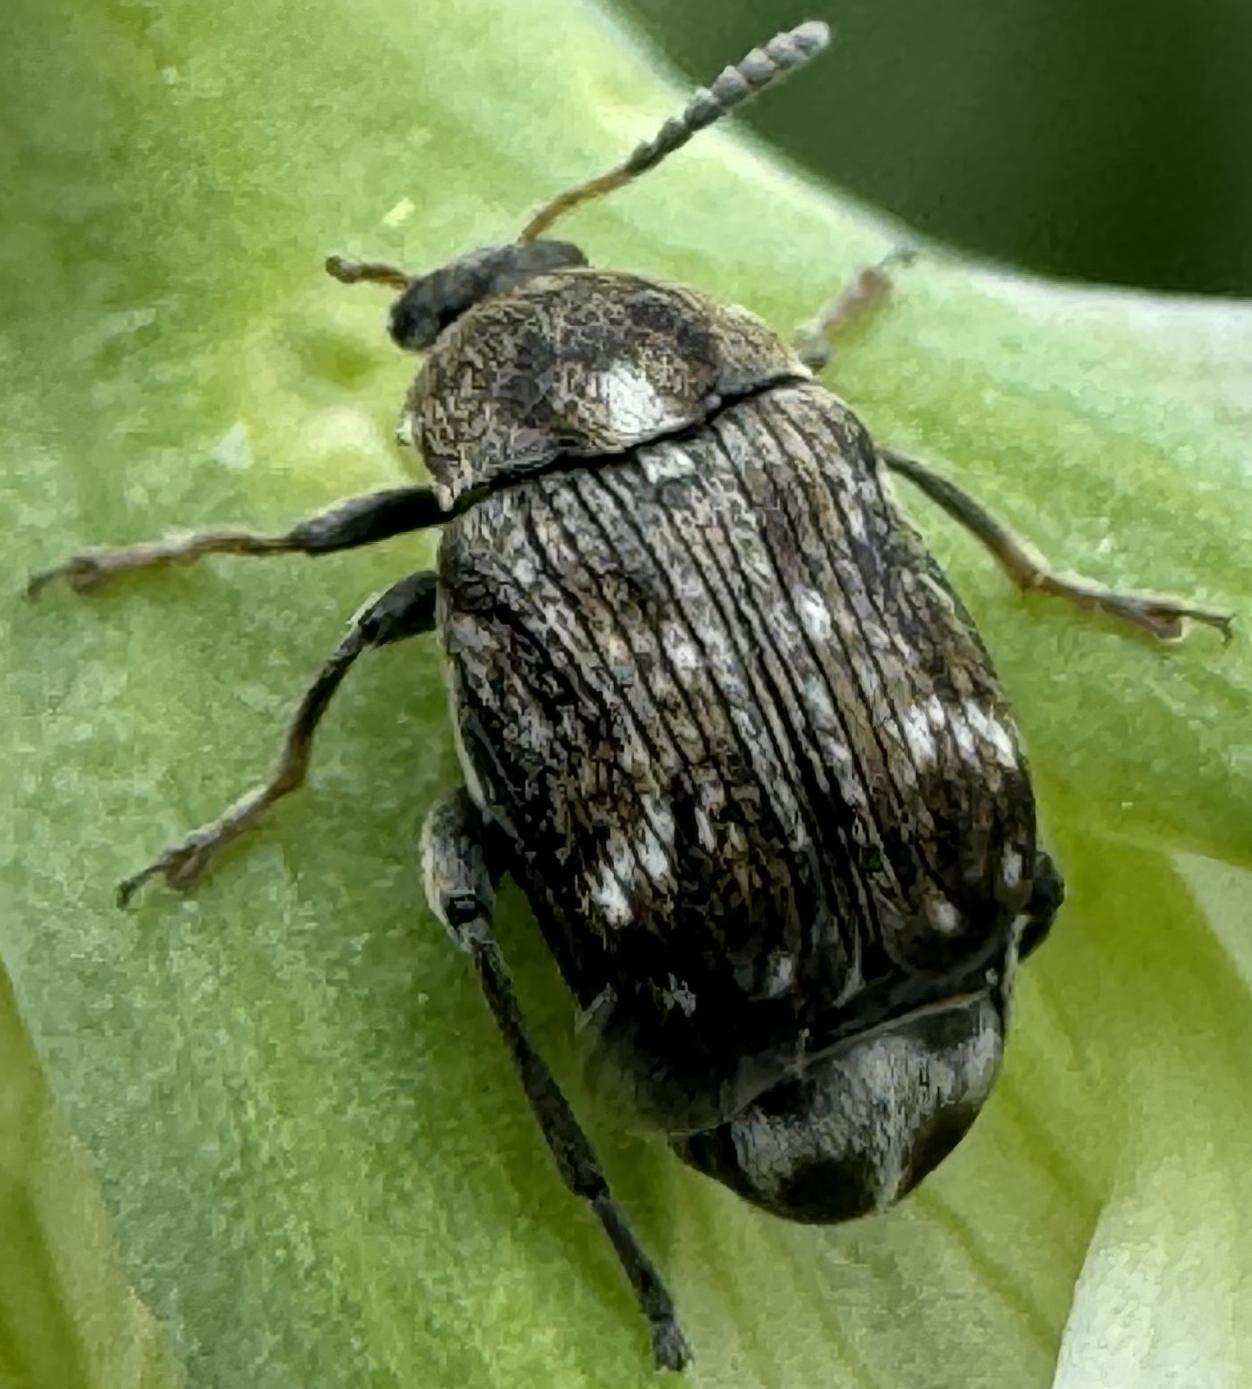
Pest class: pea_weevil